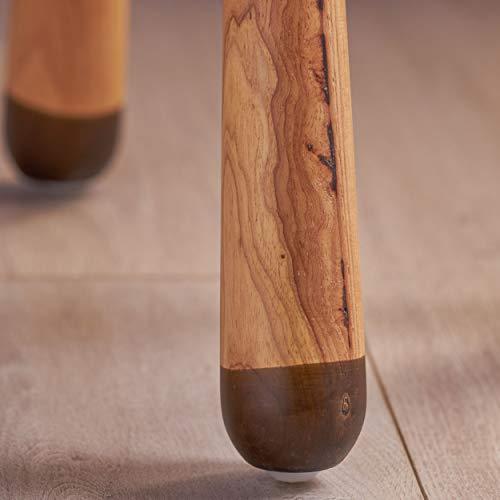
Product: Stoolimals Collection, Faux Fur Gazelle Stool, Black
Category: Home & Kitchen | Furniture | Kids' Furniture | Chairs & Seats | Stools
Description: If decorating a room with an animal, safari, jungle or Noahs Ark theme, this gazelle stool is certainly a must-have furniture piece.
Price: $113.99
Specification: ASIN:B07M98NSN7|ShippingWeight:7.75pounds(Viewshippingratesandpolicies)|DateFirstAvailable:December20,2018